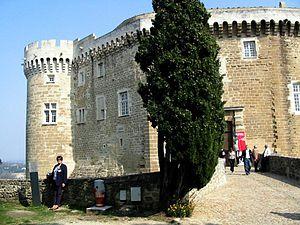
Le château de Suze-la-Rousse est un château fort féodal du XIᵉ siècle et une demeure seigneuriale style Renaissance du XVIᵉ siècle à Suze-la-Rousse dans la Drôme. L'édifice est en parfait état, classé aux monuments historiques depuis 1964 et abrite aujourd'hui une université du vin depuis 1978.
Suze-la-Rousse est une commune française située dans le département de la Drôme, en région Auvergne-Rhône-Alpes.